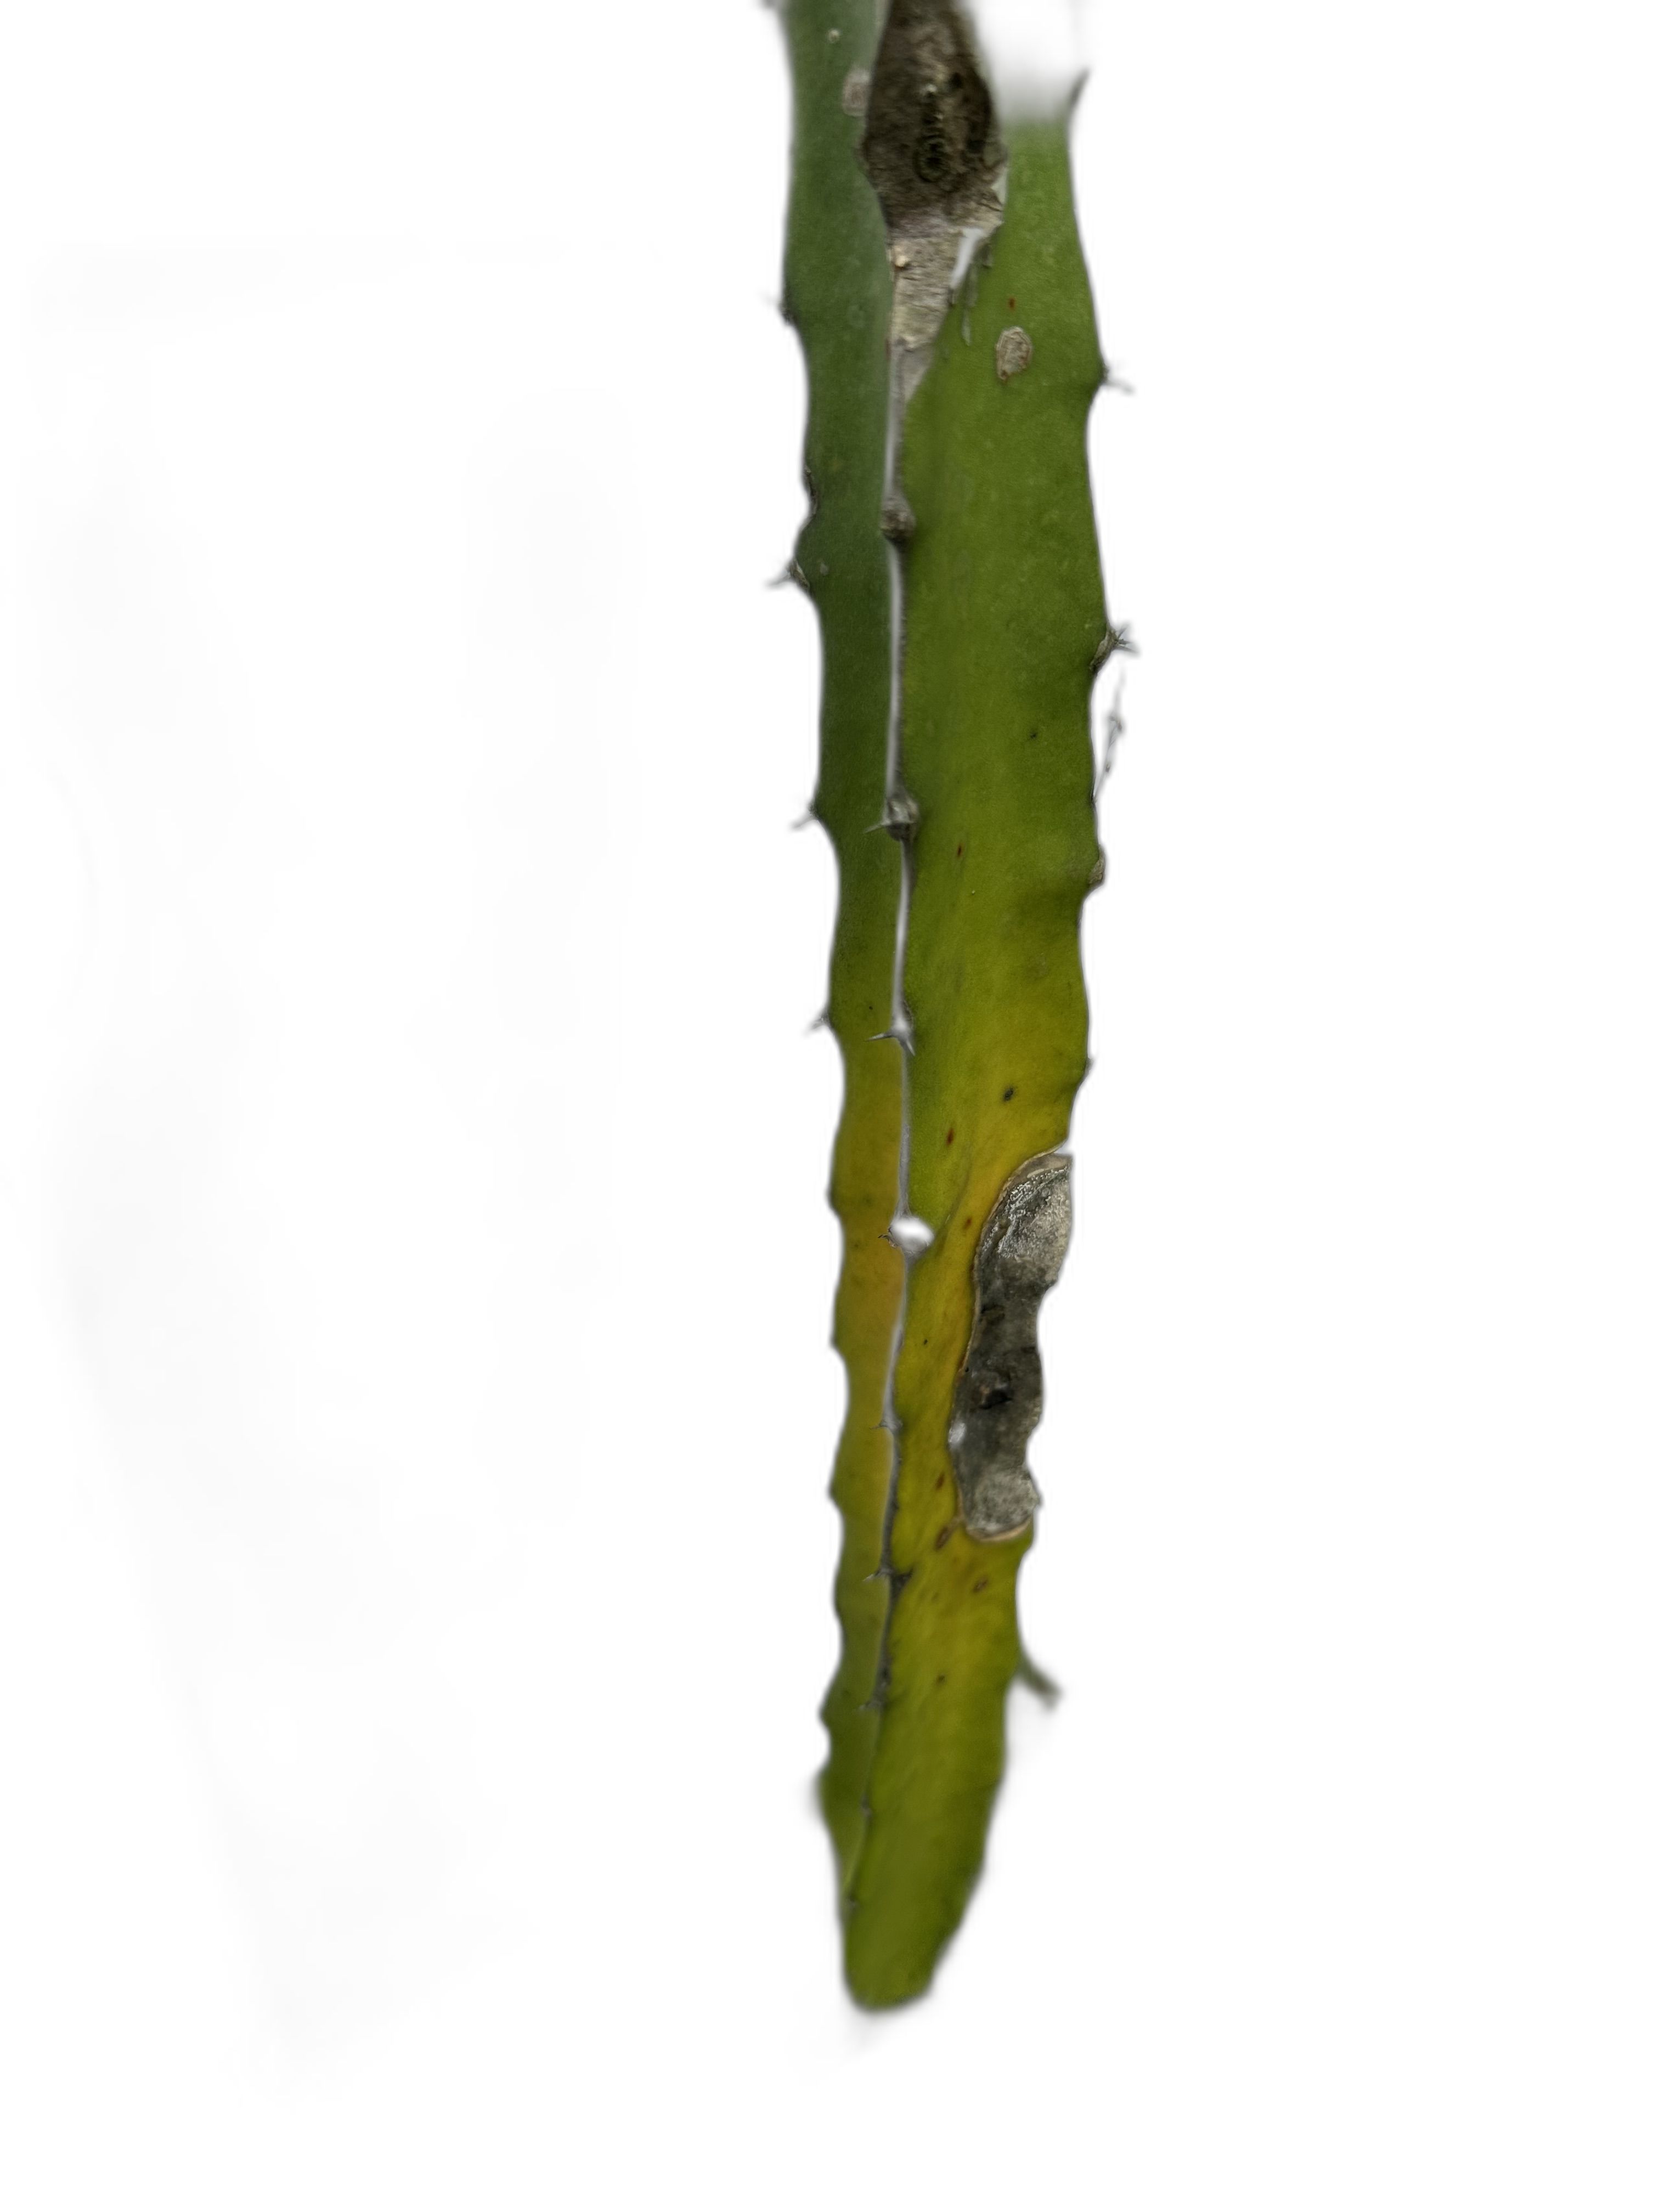
Label: Bad leaf